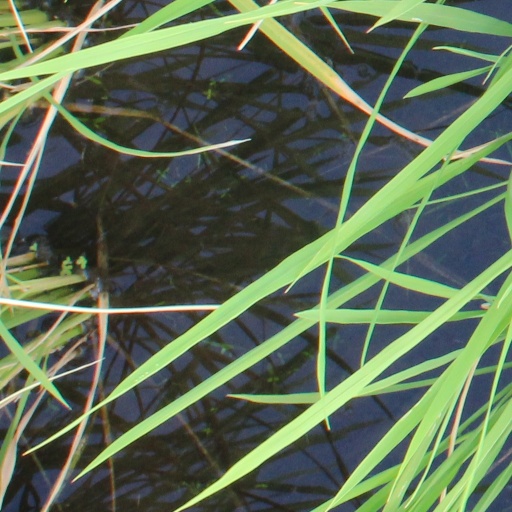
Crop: rice